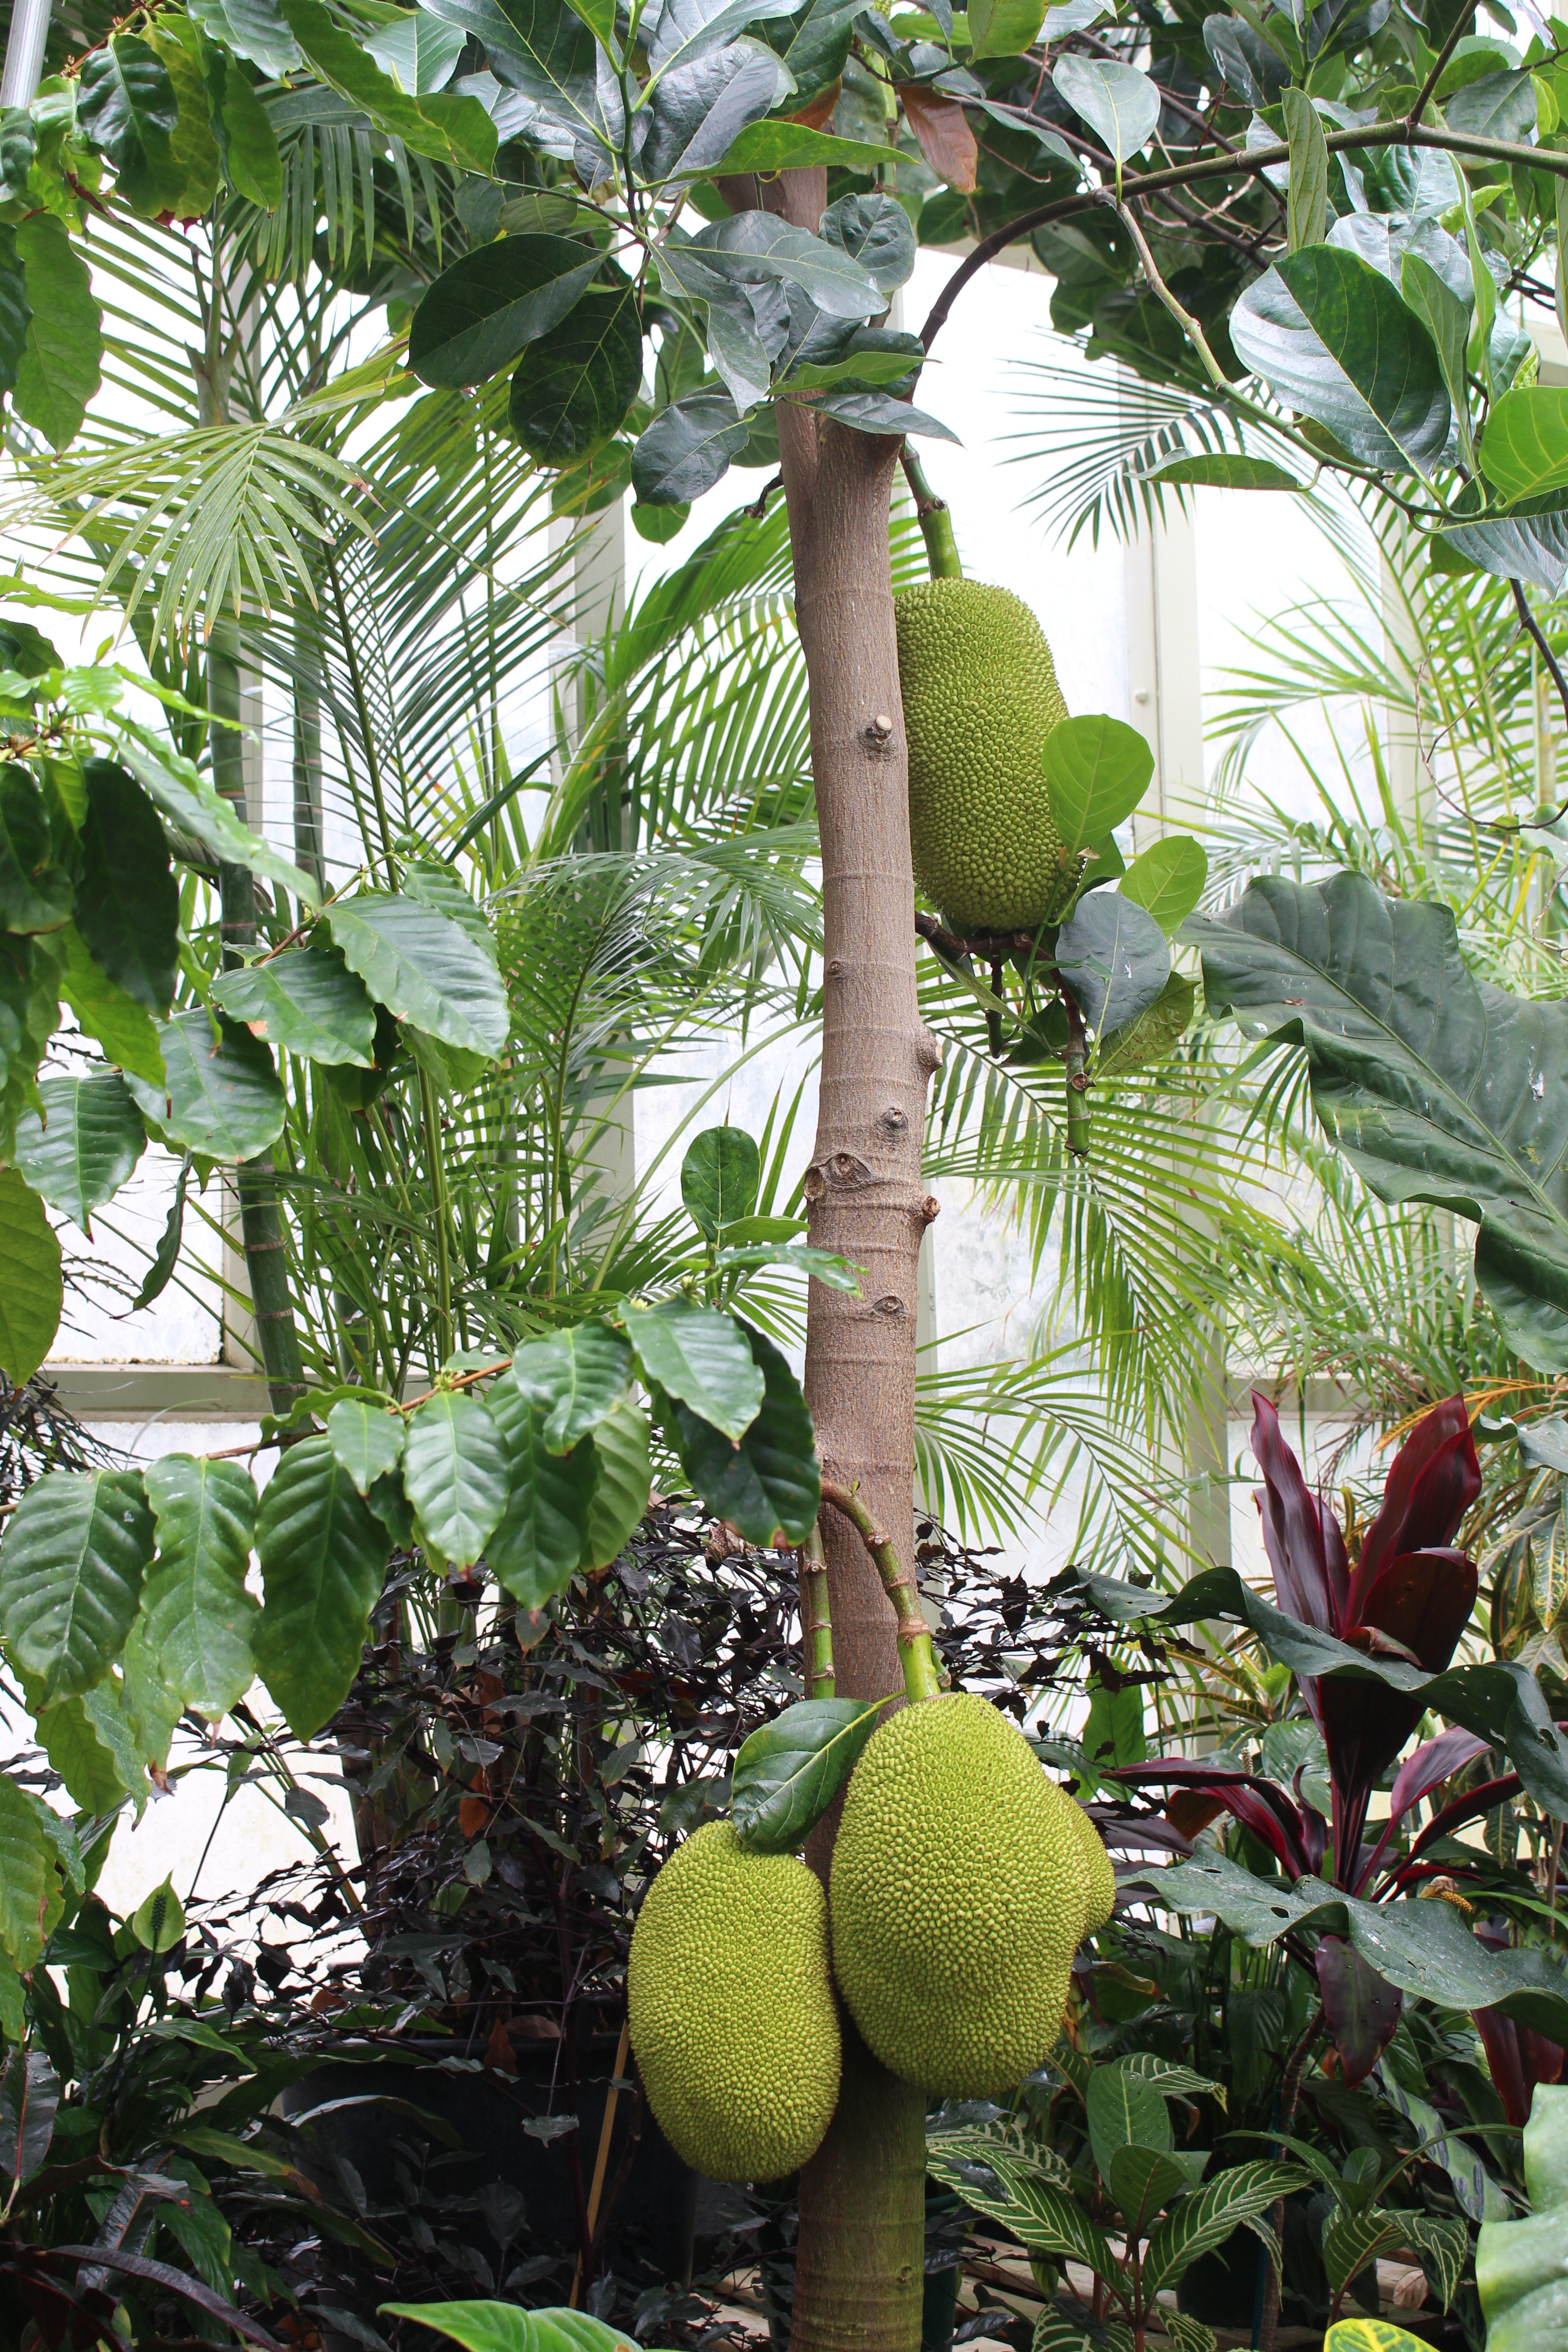
tree, nature, plant, fruit, flower, food, green, jungle, produce, tropical, botany, garden, rainforest, new zealand, botanical garden, exotic, auckland, tropics, breadfruit, jackfruit, durian, flowering plant, jack fruit, artocarpus, land plant, arecales